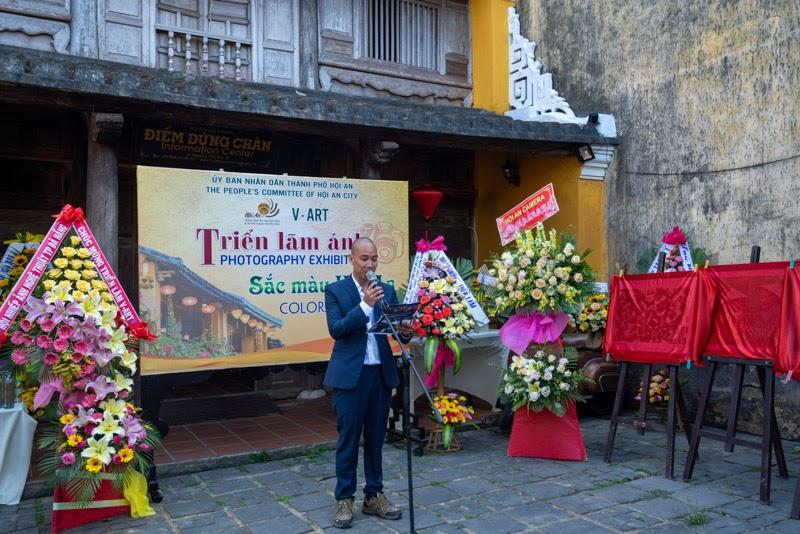
ở trên sân có một người đàn ông đang cầm micro để phát biểu